Pierre Falcone

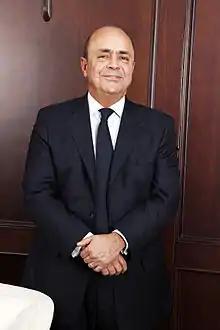
Pierre Falcone

Pier‍re Falcone (born 19 March 1954 in Algiers) is a French serial entrepreneur and businessman. He is the Chairman of Pierson Capital Group.